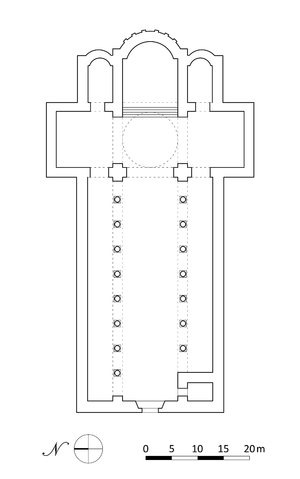
L'abbaye Sainte-Trinité était un monastère bénédictin situé à Mileto, en Calabre.